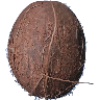
Label: Cocos 1